Val Emmich

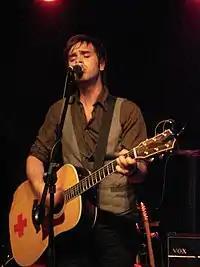
Val Emmich in concert in San Diego, California

He then recorded "Slow Down Kid", a full-length independent album on Childlike Records produced by Wayne Dorrell. In November 2002, Emmich recorded his first music video, for the song "Shock", with his friend Matt Schumann, who went on to direct nearly all of Emmich's music videos. The video for "Shock" was featured at LA's Hype Fest and Toronto's NEXT Festival. Emmich recorded a video for his song, "Privacy Attracts A Crowd." The video was shot at his alma mater Rutgers University in New Brunswick, and at the night club The Saint in Asbury Park, NJ. The video appeared on MTV's "Total Request Live", making him the first unsigned artist to be featured on the show. He was then signed by Epic Records label Red Ink and recorded a new version of his "Slow Down Kid" album with four new songs, despite having already written and recorded an entire album of new material (entitled "Scent" and not released until "Post Haste").